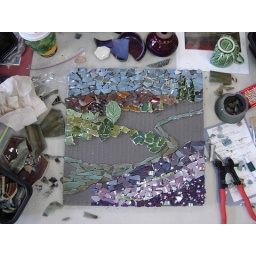
Added the brown hills in the distance and the meandering river. In the photo, this was a road but I changed it.